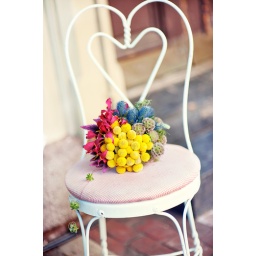
Bridal bouquet of billy ball, succulents, blue thistle and scabiosa. Photography by Anne Robert